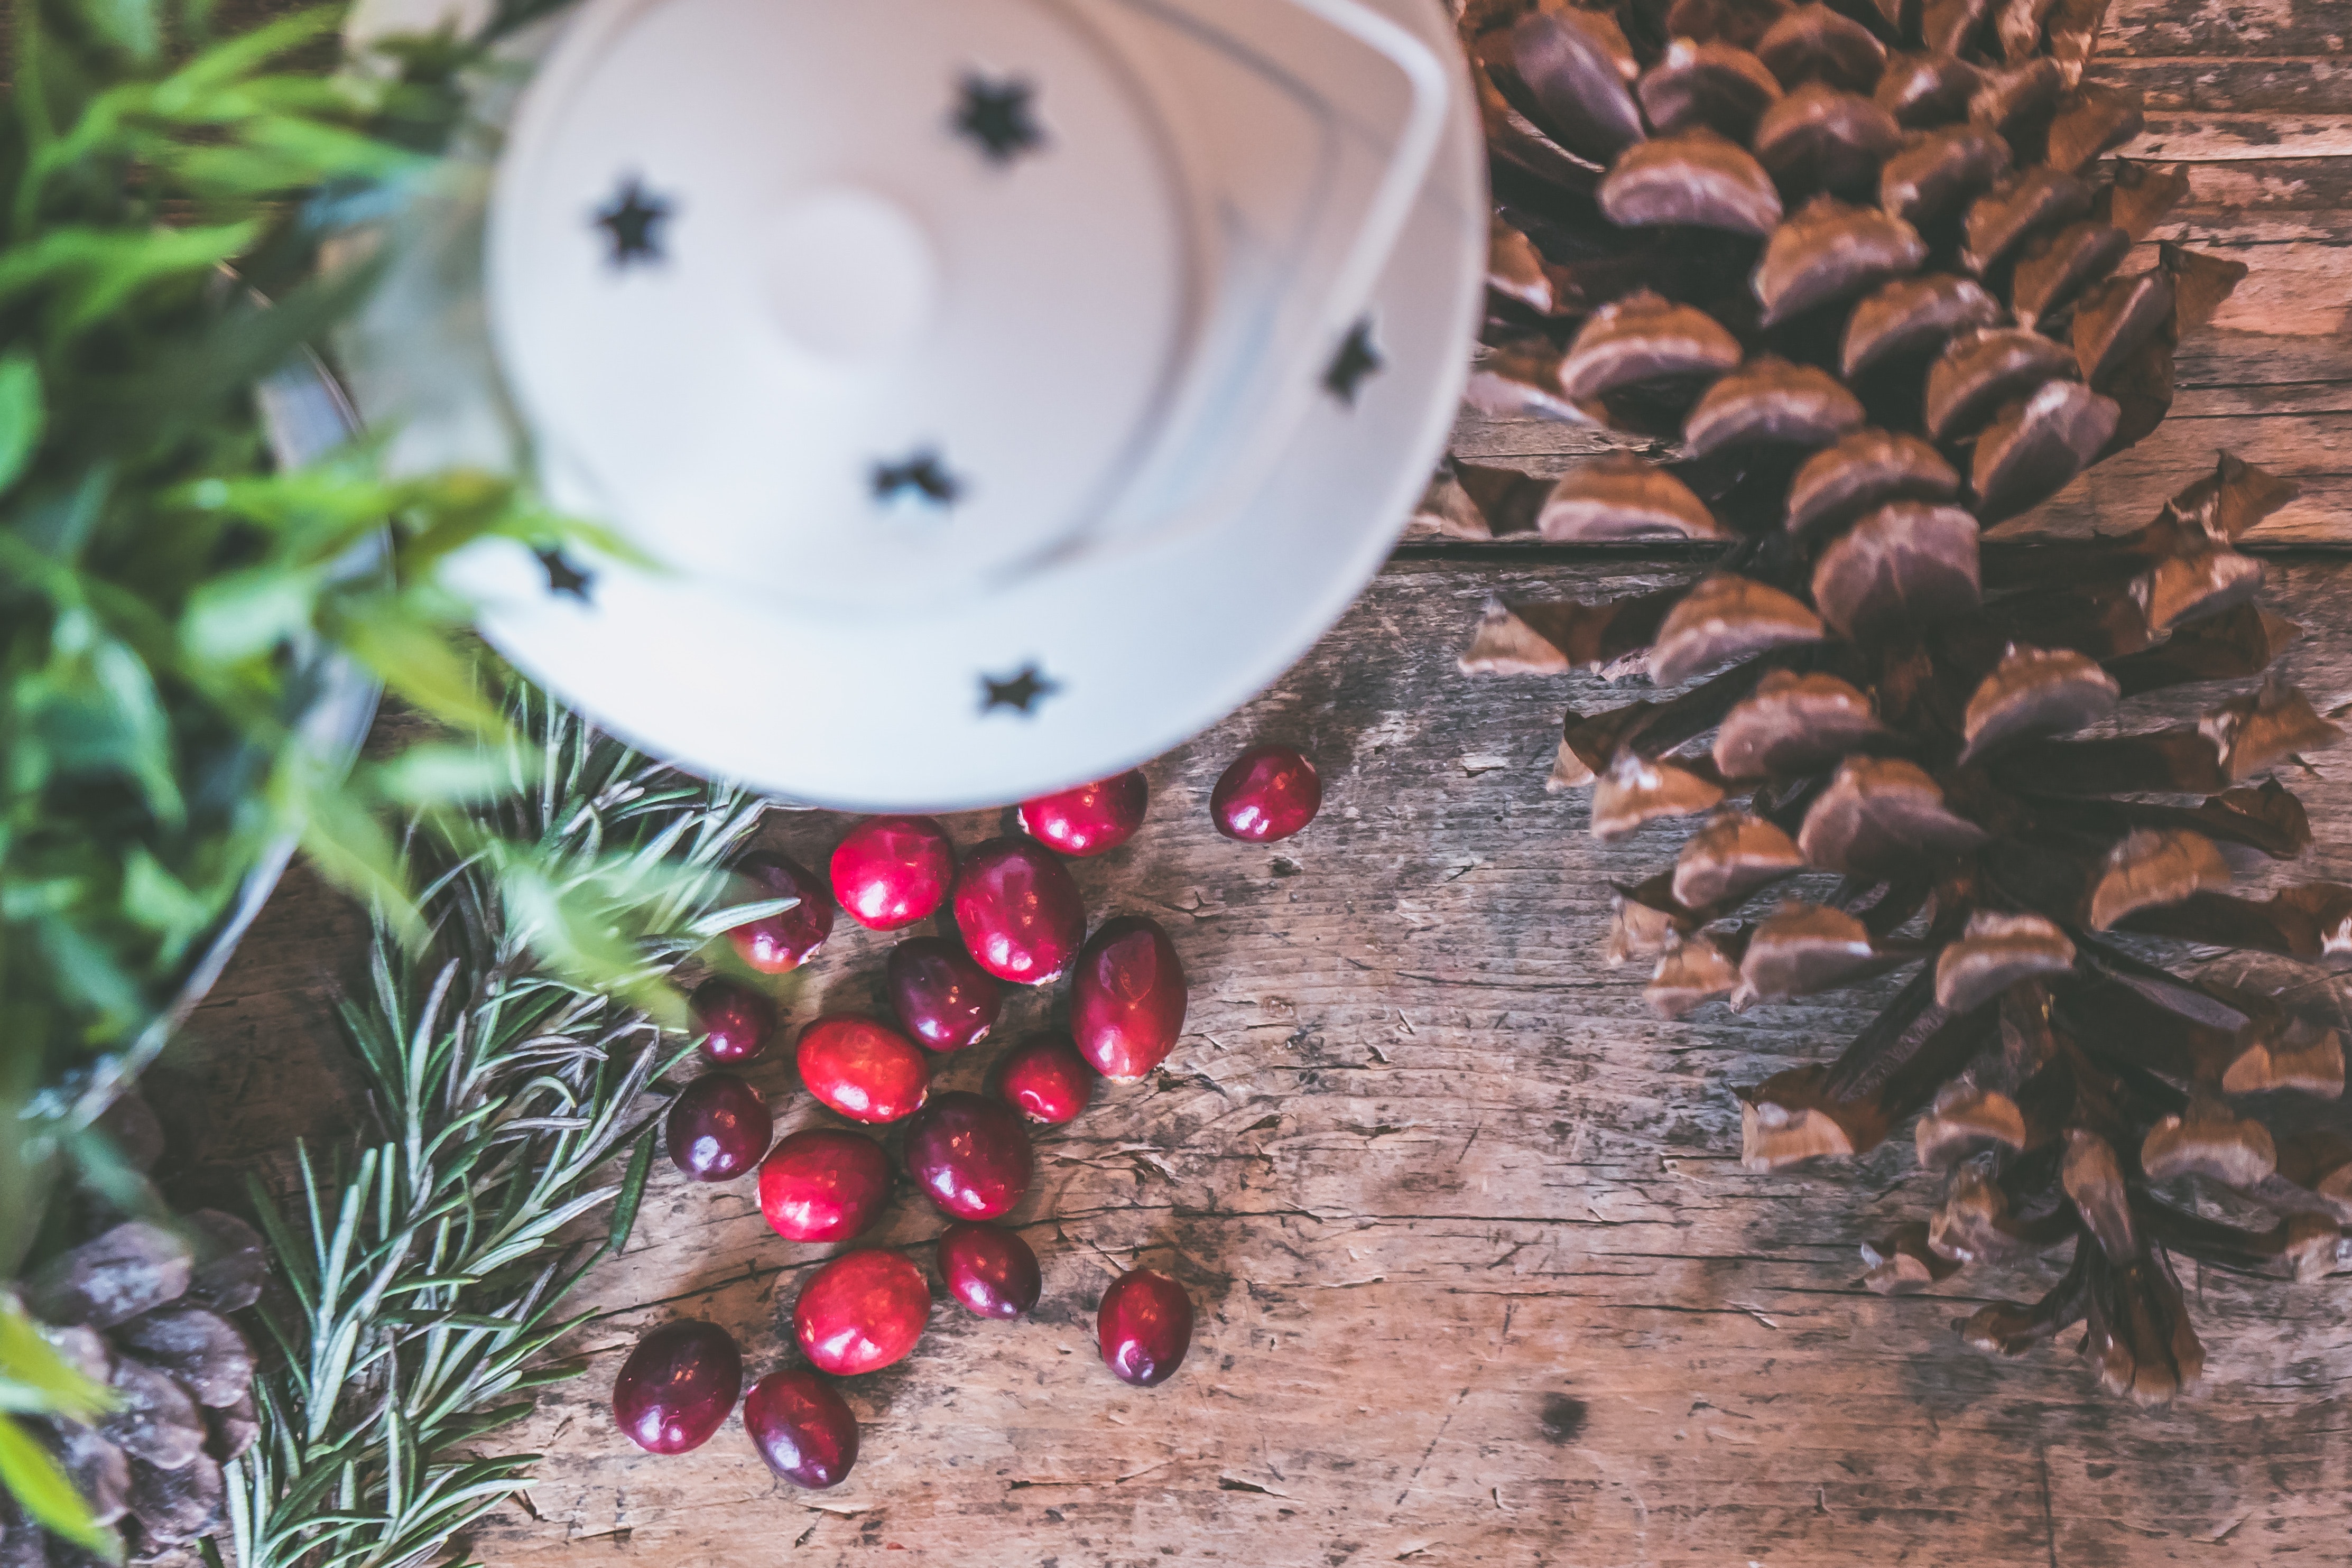
tree, plant, conifer cone, flower, pine family, pine